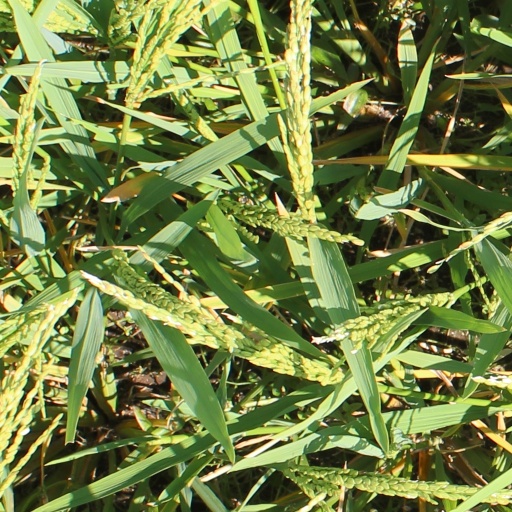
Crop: rice